Paracelsianism

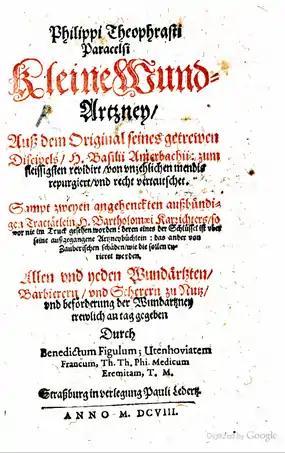
Title page of Benedictus Figulus's 1608 edition of "Kleine Wund-Artzney", based on lecture notes by Basilius Amerbach the Elder (1488–1535) of lectures held by Paracelsus during his stay in Basel (1527).

Paracelsianism (also Paracelsism; German: "") was an early modern medical movement based on the theories and therapies of Paracelsus.